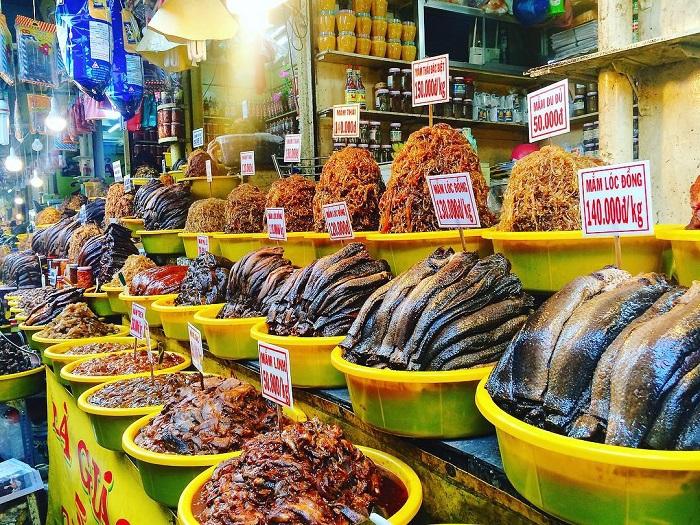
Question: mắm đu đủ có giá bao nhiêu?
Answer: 50 000 đồng